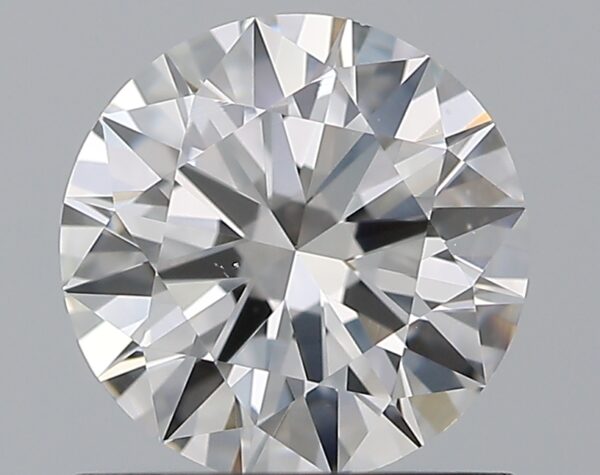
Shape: round
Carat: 0.9
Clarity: VS2
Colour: F
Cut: EX
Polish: EX
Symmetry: EX
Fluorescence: N
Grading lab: GIA
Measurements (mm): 6.25 x 6.26 x 3.76